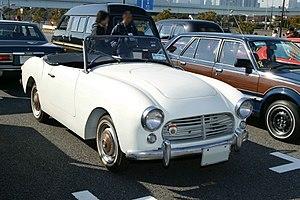
Datsun est un constructeur automobile japonais. Lancée en 1913 par Masujiro Hashimoto principalement, Datsun a été racheté en 1933 par Nissan et abandonné en 1983 pour cause d’objectif d'unification commerciale. La marque était réputée pour avoir fabriqué des modèles moyenne gamme et quelques sportives à travers les modèles 240Z, 260Z et 280Z. Celles-ci pouvaient rivaliser avec leurs concurrentes Porsche et MG Motor pour la moitié de leurs prix. La marque fut relancée le 15 juillet 2013 par Carlos Ghosn, la rabaissant en bas de gamme. Son objectif était de faire un équivalent de Dacia pour la branche Nissan de l'alliance.